Anahita Nemati

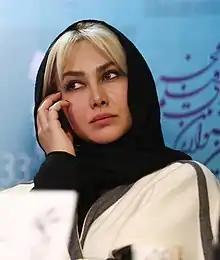
Anahita Nemati in 2015

Anahita Nemati (born July 11, 1977) also known as Ana Nemati is an Iranian actress and model.